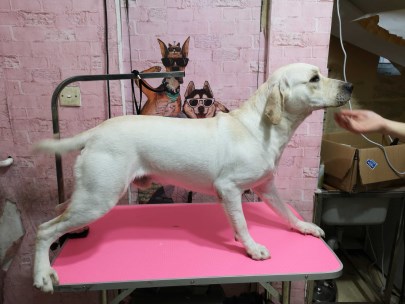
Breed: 3580-n000122-Labrador_retriever